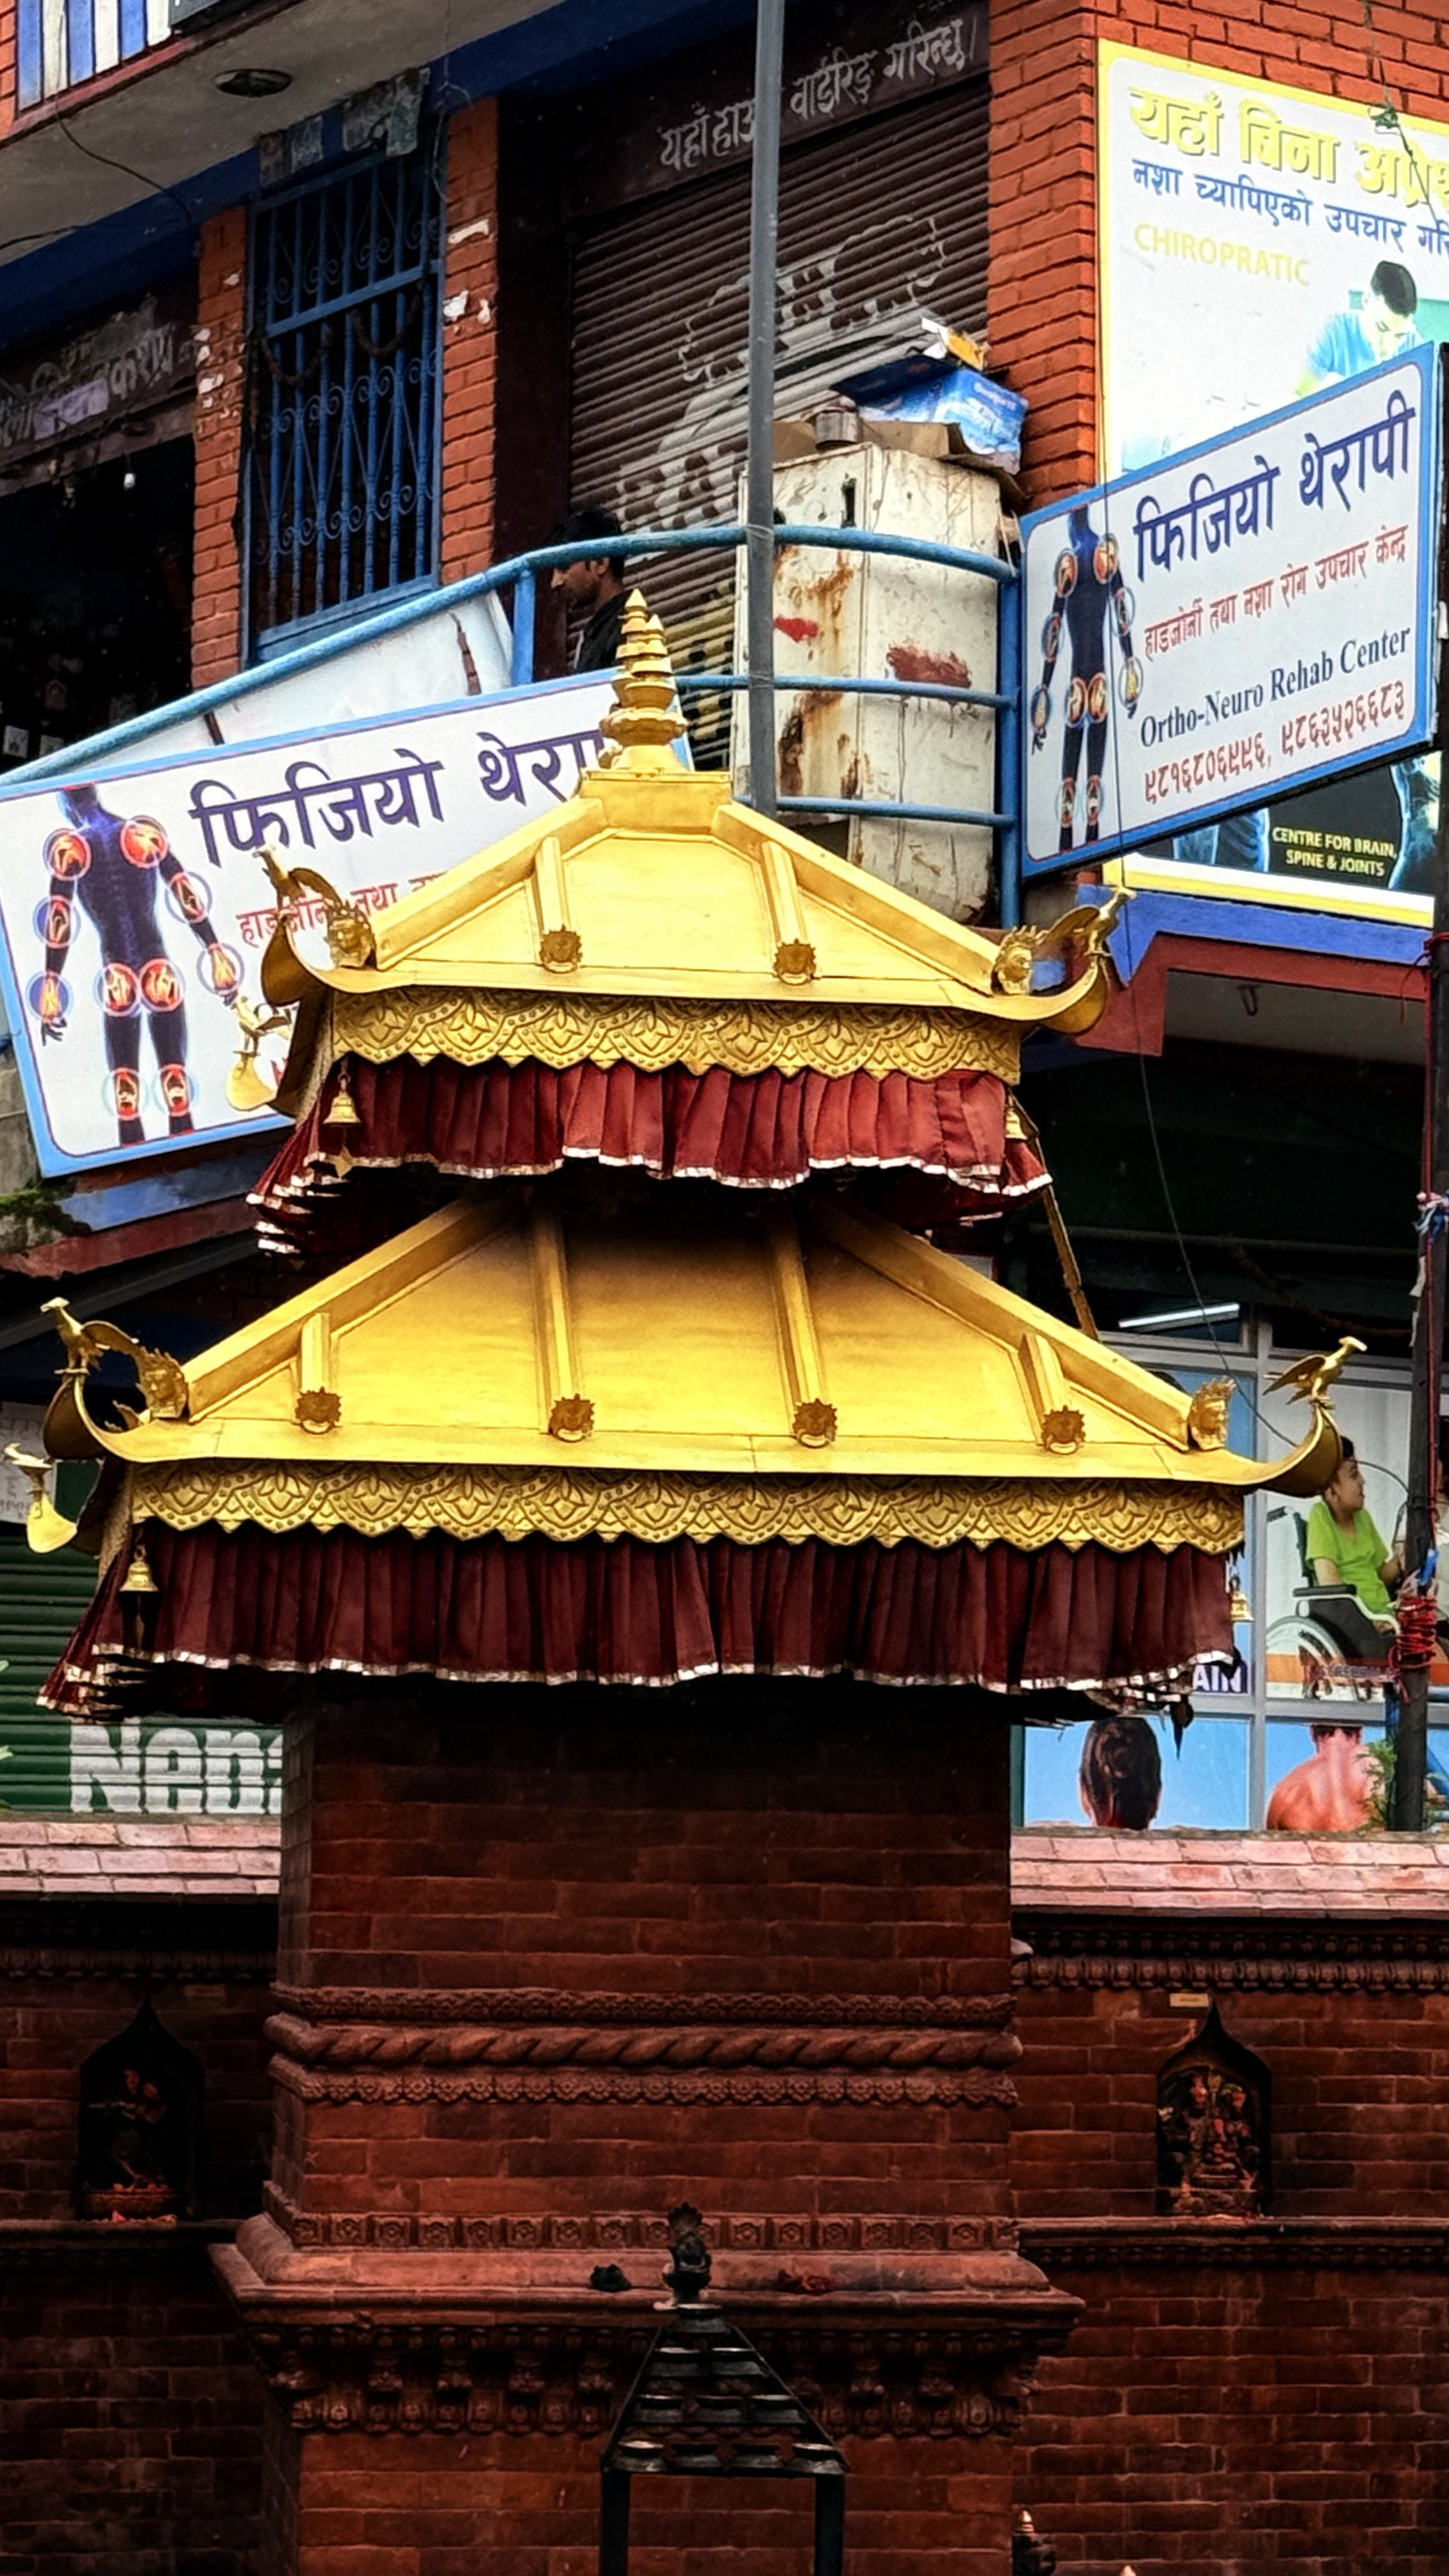
Heritage site: Karyabinayak_Temple